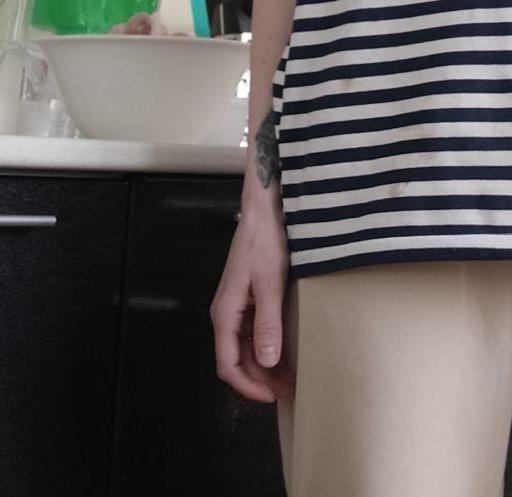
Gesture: no_gesture